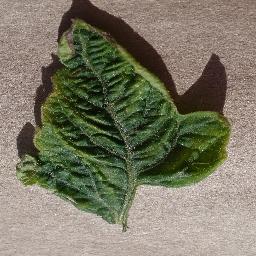
Label: Tomato___Tomato_Yellow_Leaf_Curl_Virus